Sky position (RA, Dec in degrees): 235.355, 4.747
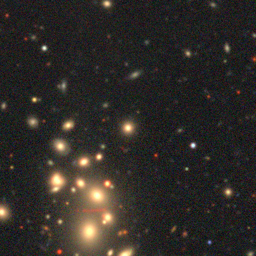
Galaxy morphology: Round Smooth Galaxies